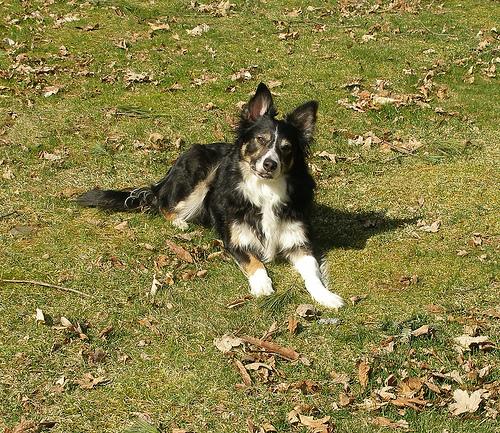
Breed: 2594-n000109-Border_collie